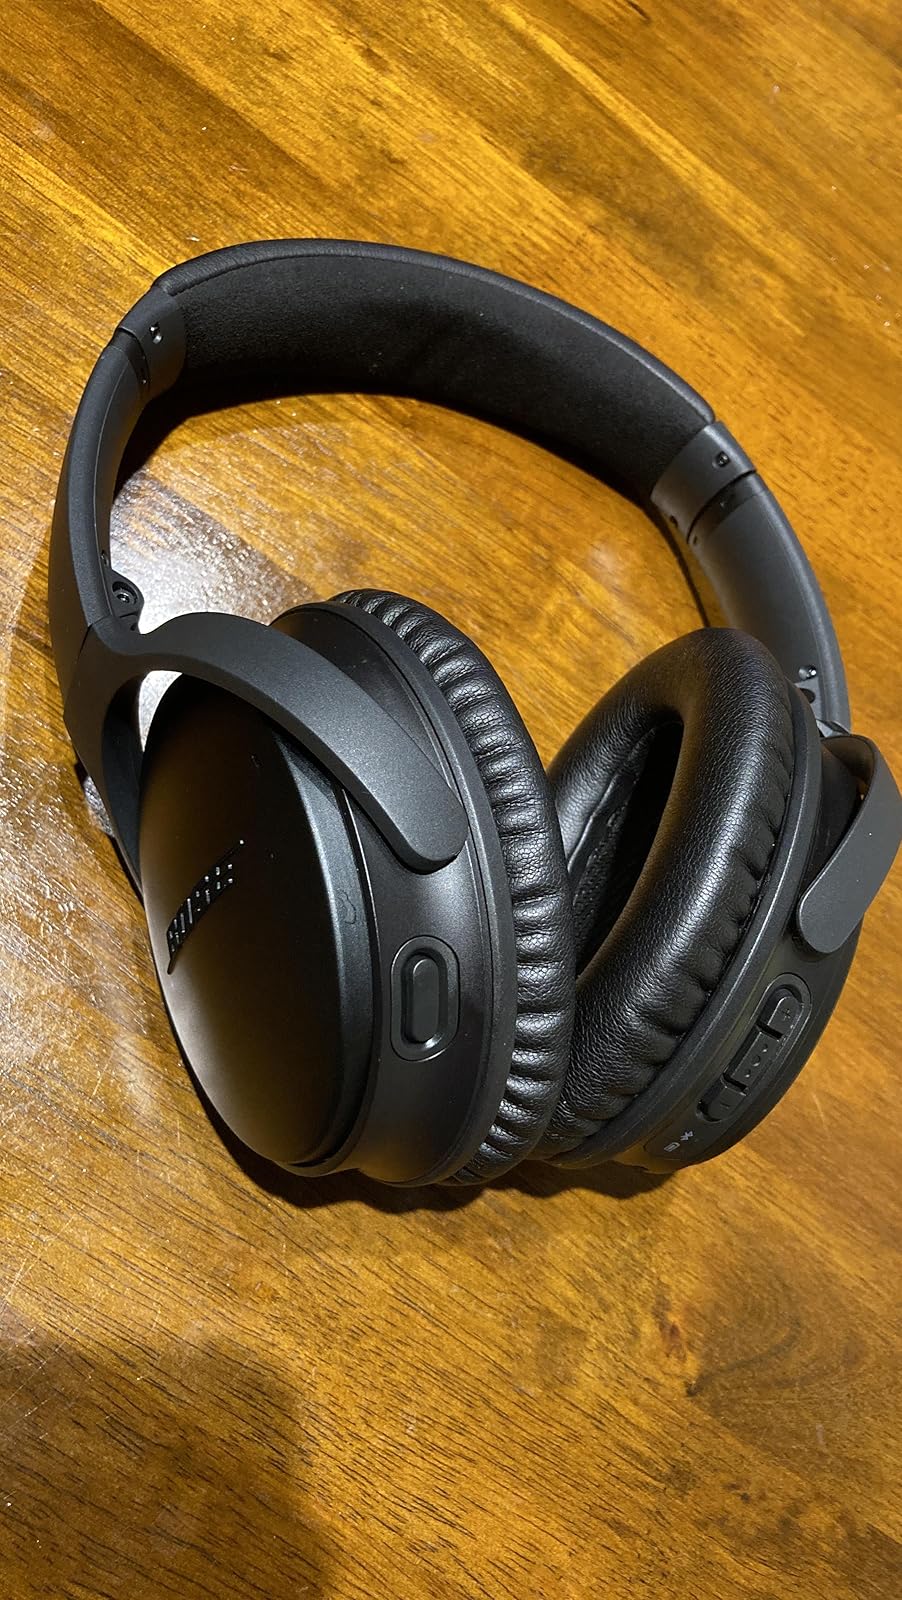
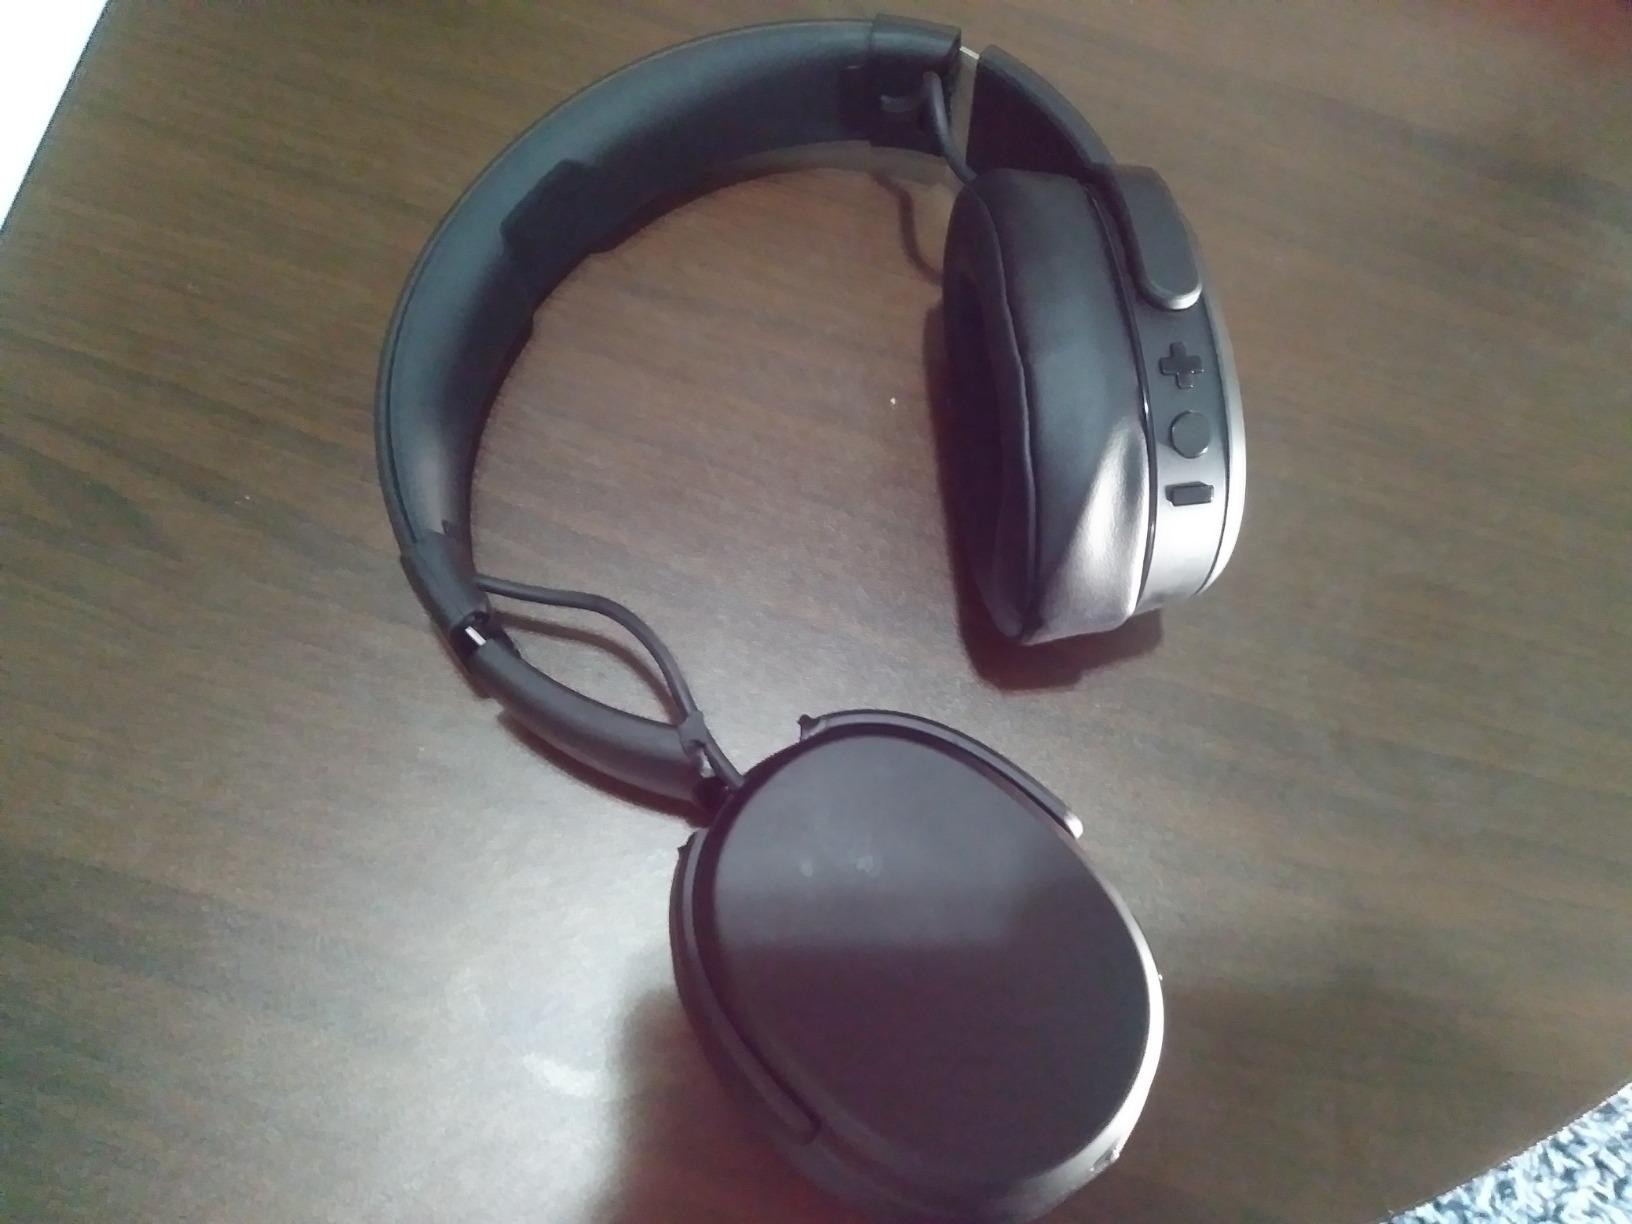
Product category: headphones
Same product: no